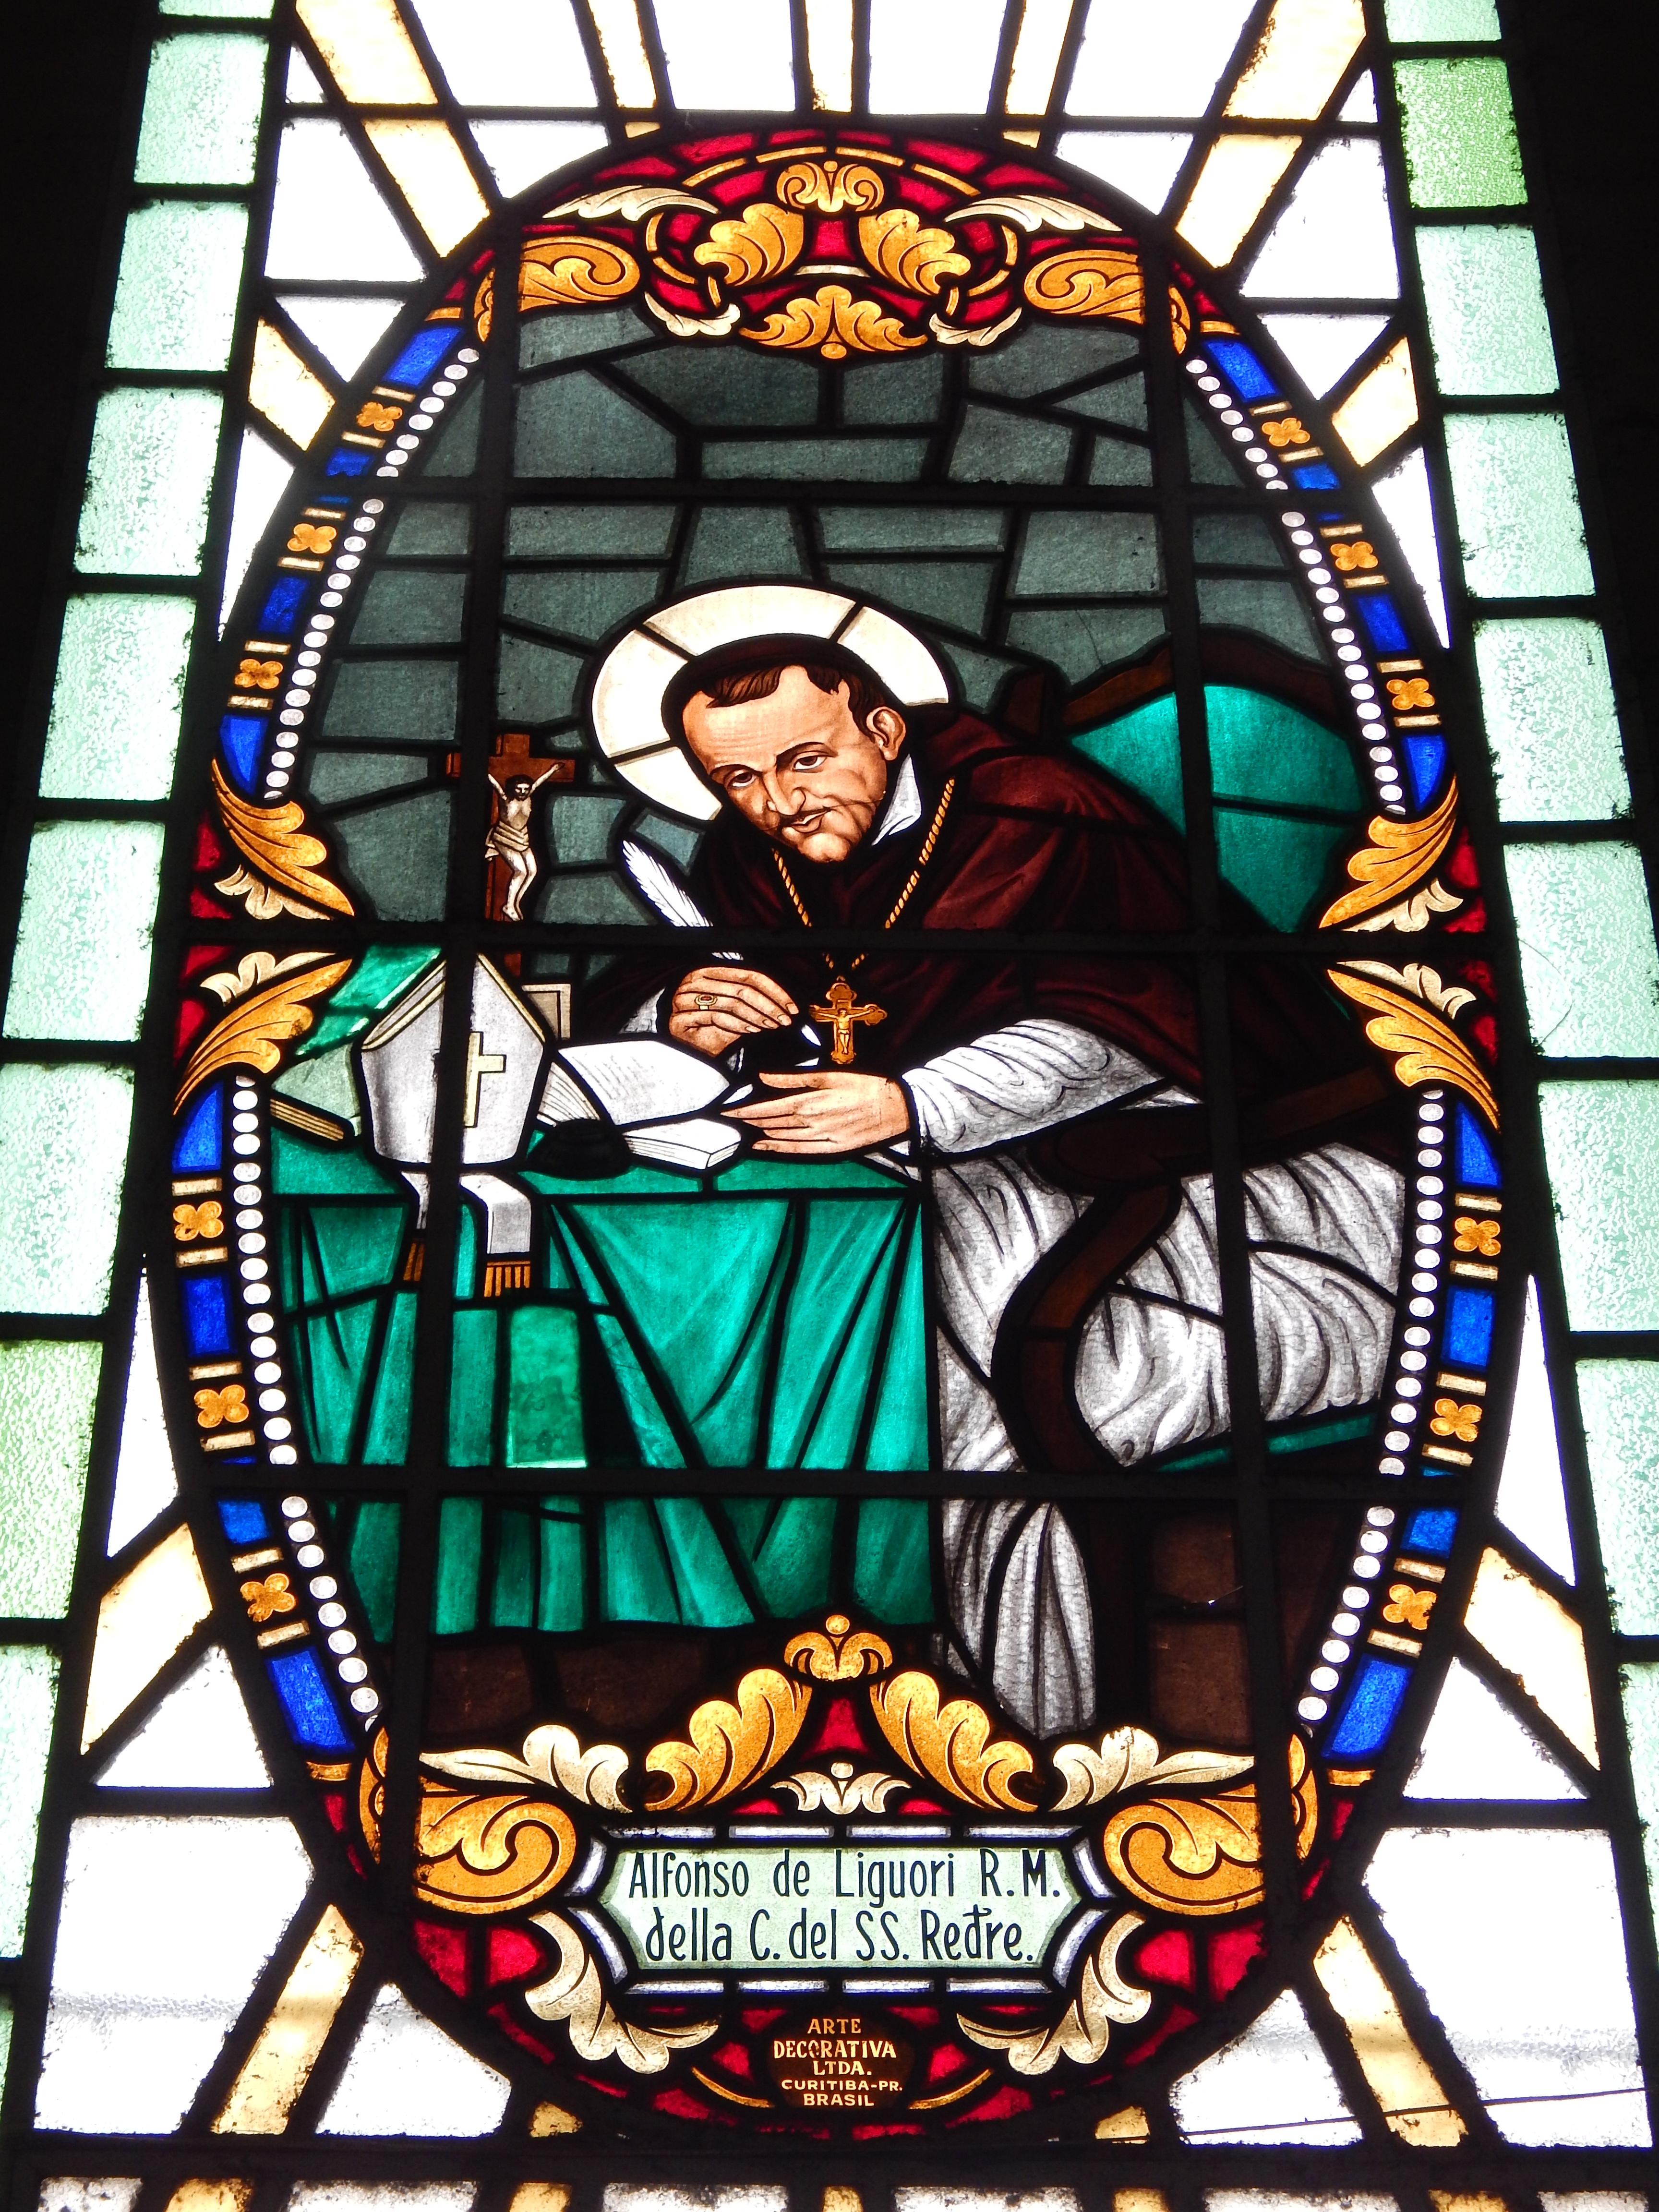
window, glass, church, colorful, material, stained glass, santo, paraguay, cornerstone